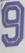
Number: 9